Midjourney

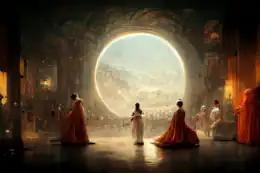
"Théâtre D'opéra Spatial", a Midjourney image that won first prize in a digital art competition

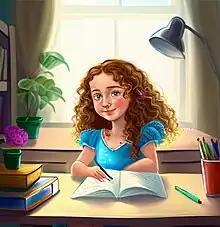
Image from "Alice and Sparkle", a children's book illustrated by Midjourney. "Time" describes this image as "showing the limits of the AI-powered technology. The illustration has several apparent flaws, including the character appearing to have claws."

The program was used by the British magazine "The Economist" to create the front cover for an issue in June 2022. In Italy, the leading newspaper "Corriere della Sera" published a comic created with Midjourney by writer Vanni Santoni in August 2022. Charlie Warzel used Midjourney to generate two images of Alex Jones for Warzel's newsletter in "The Atlantic". The use of an AI-generated cover was criticised by people who felt it was taking jobs from artists. Warzel called his action a mistake in an article about his decision to use generated images. "Last Week Tonight with John Oliver" included a 10-minute segment on Midjourney in an episode broadcast in August 2022.